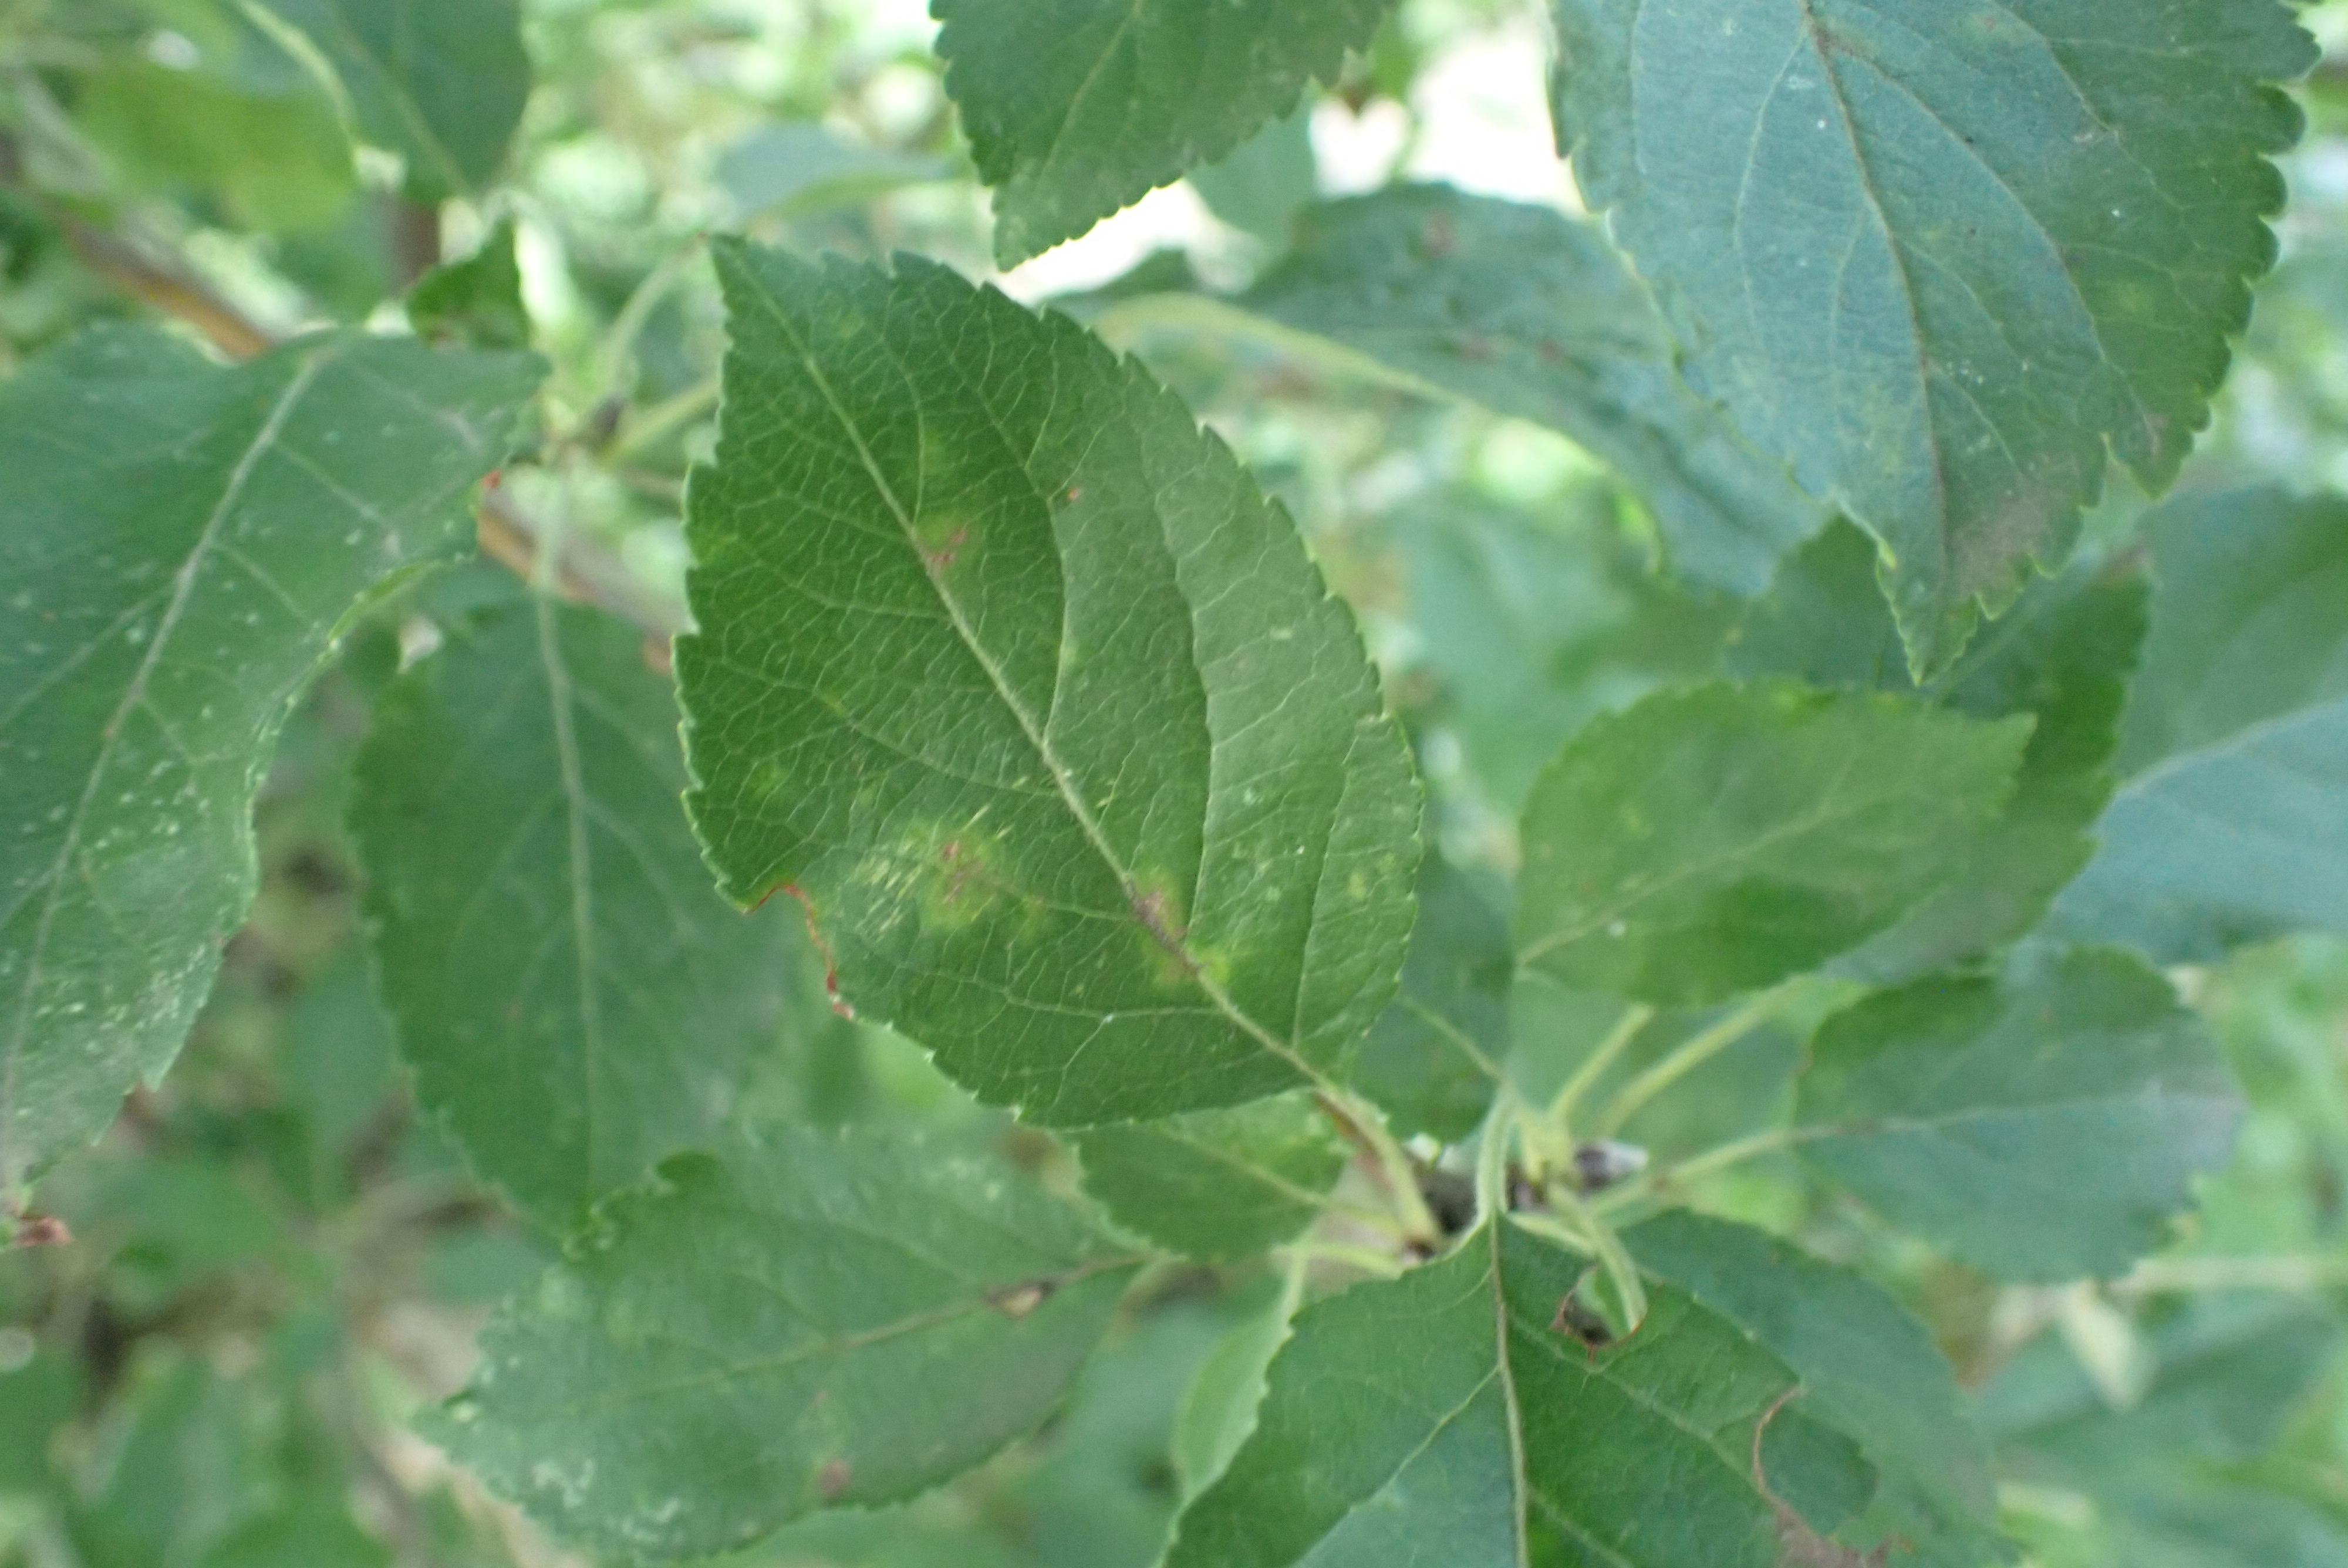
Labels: scab